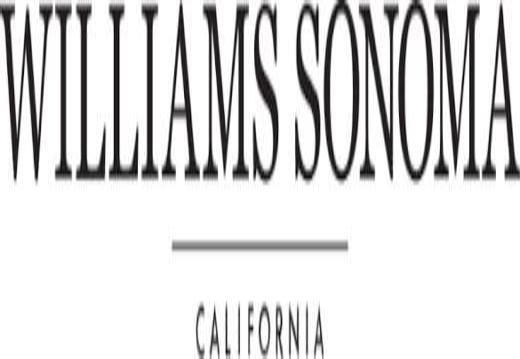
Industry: Clothes